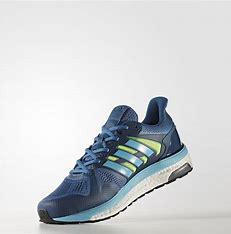
Brand: Adidas
Model: Supernova